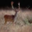
Label: deer